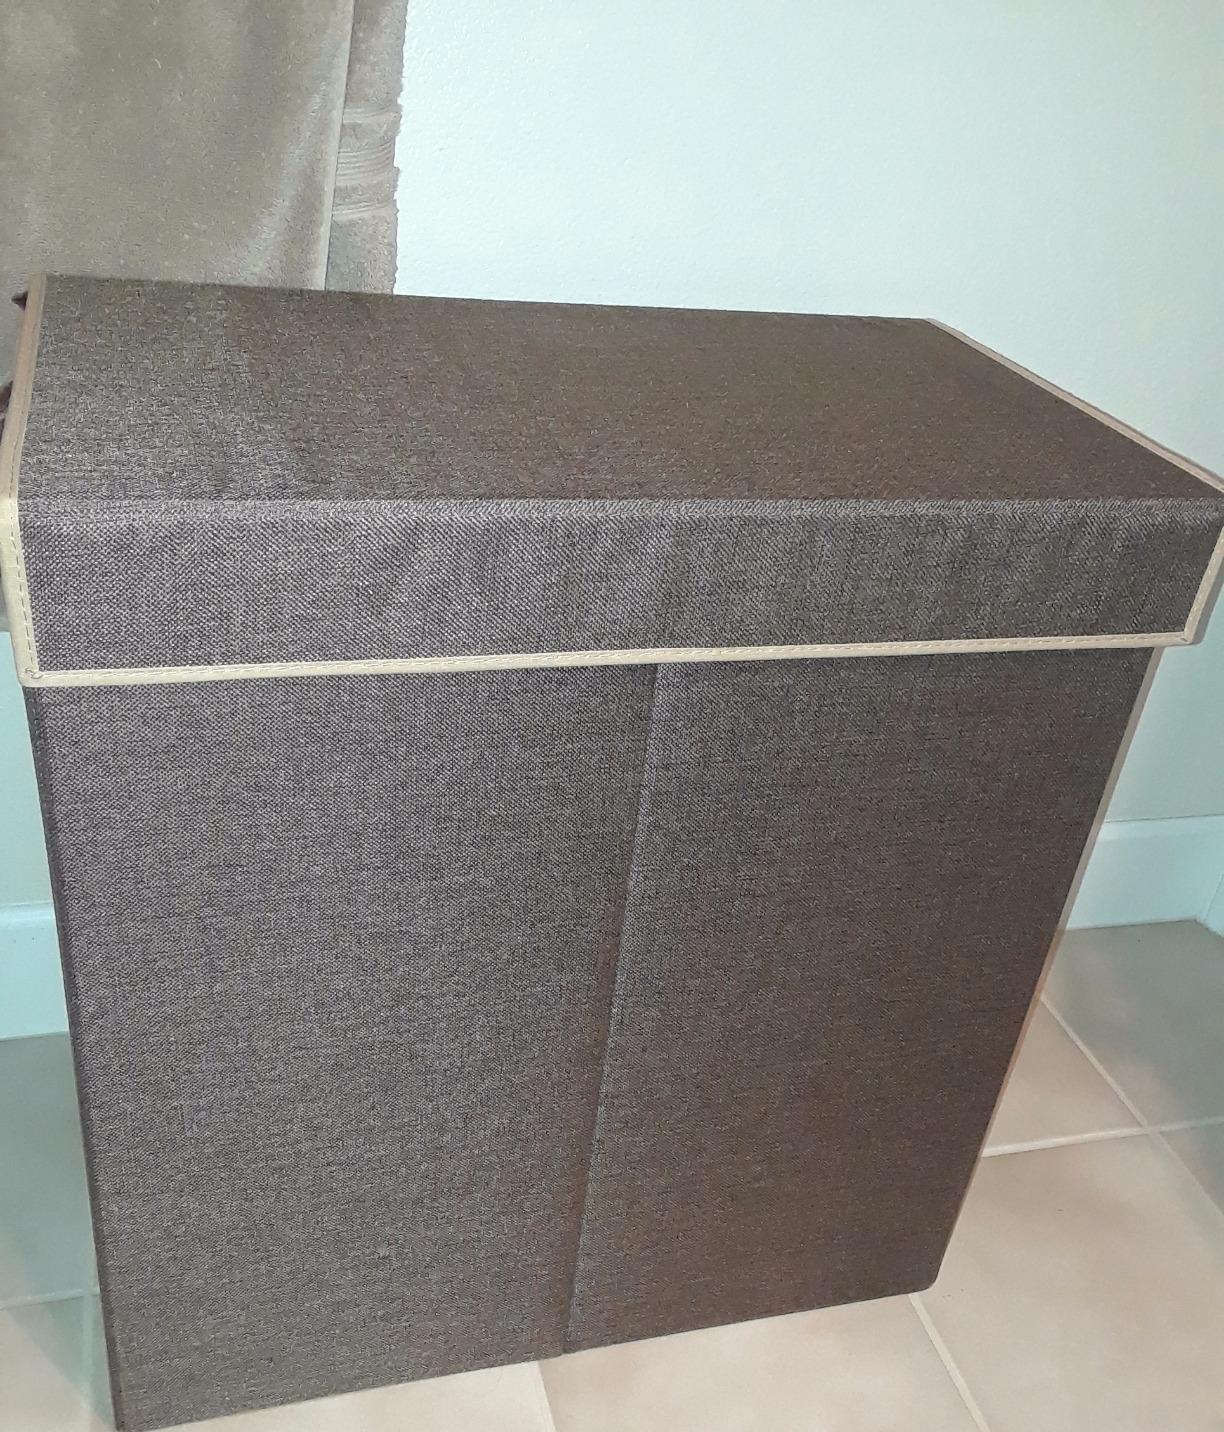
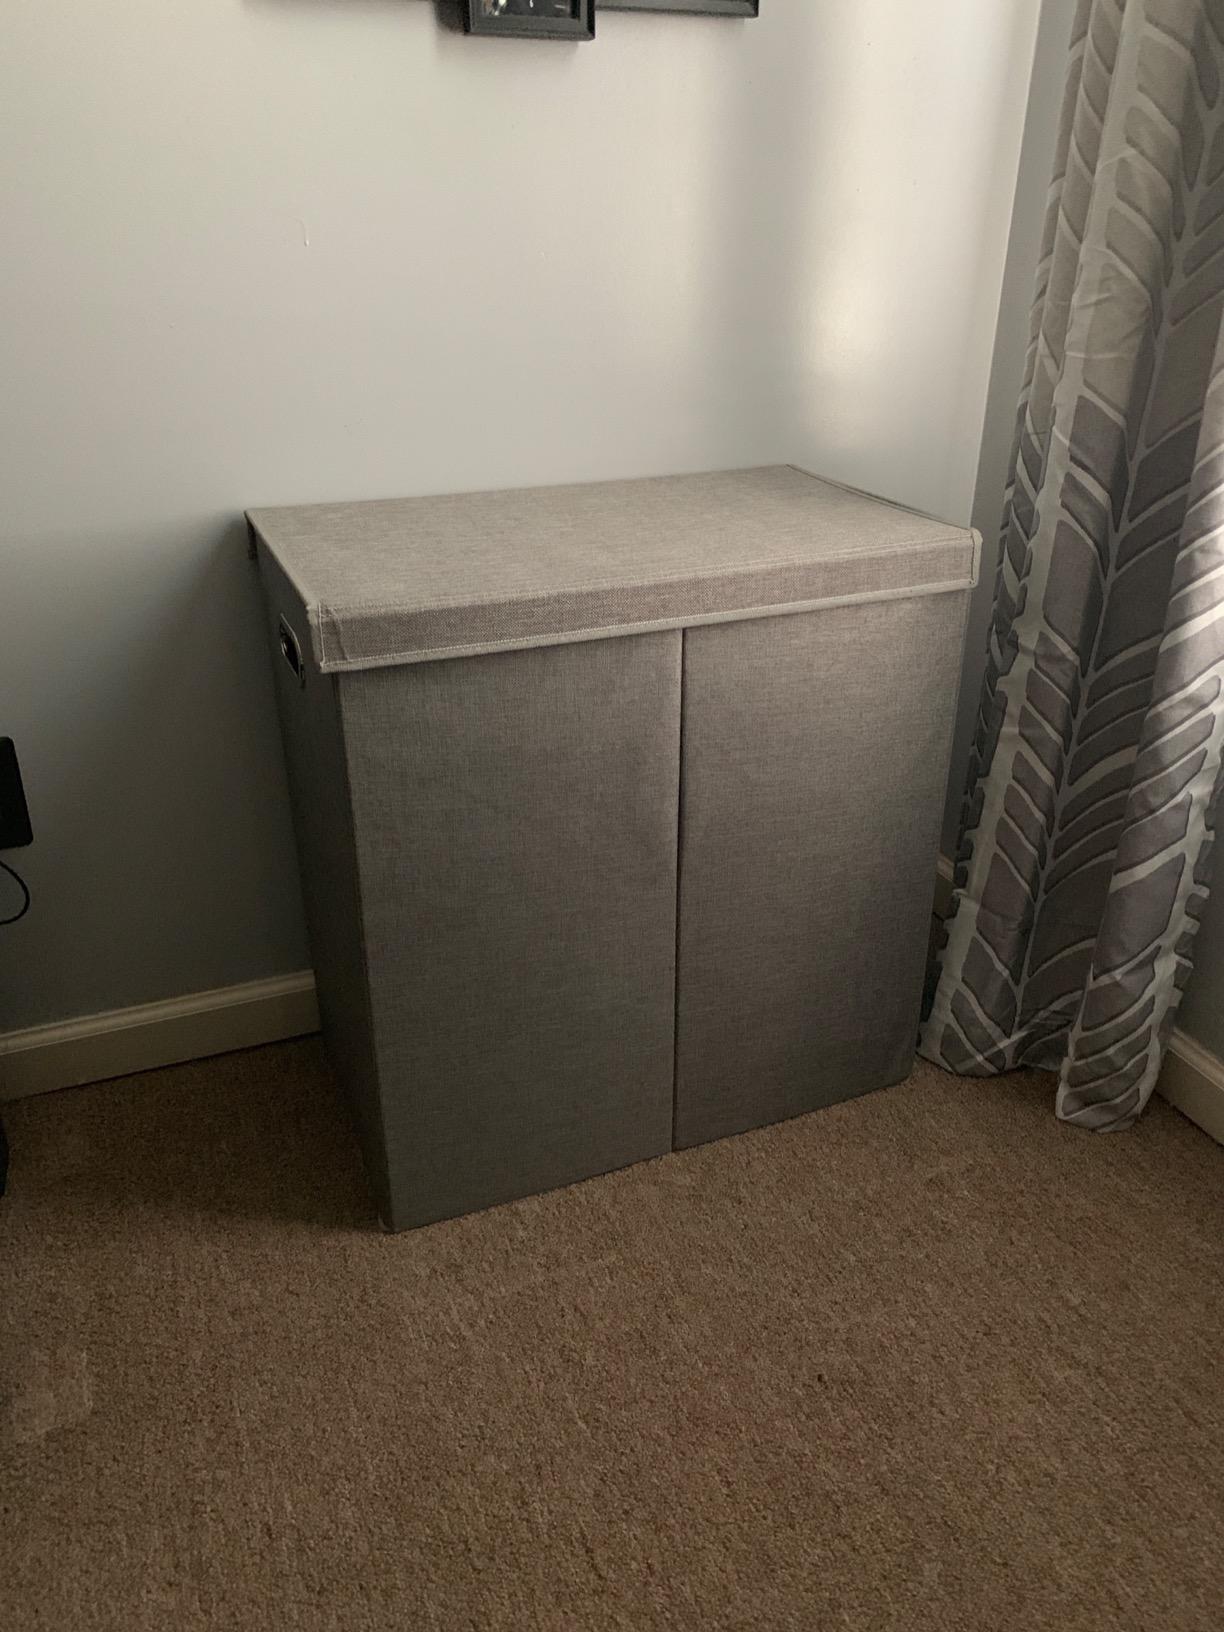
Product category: items_hamper
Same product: no